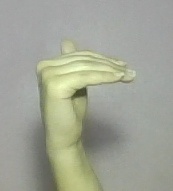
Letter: khaa